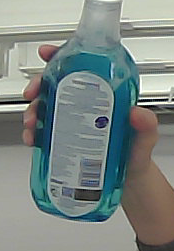
Product: sensodyne_mouthwash